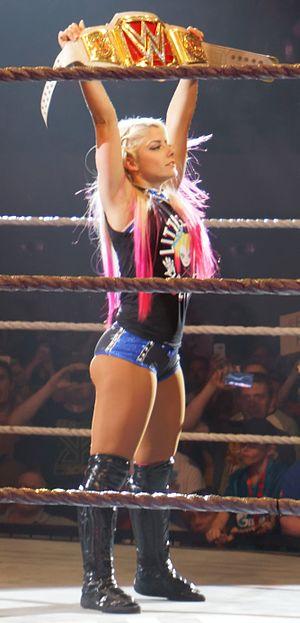
"Alexis ""Lexi"" Kaufman née le 9 août 1991 à Columbus est une catcheuse américaine connue sous le nom de ring d'Alexa Bliss. Elle travaille actuellement à la World Wrestling Entertainment, dans la division SmackDown.